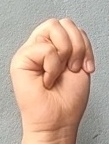
ASL sign: M